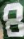
Number: 8